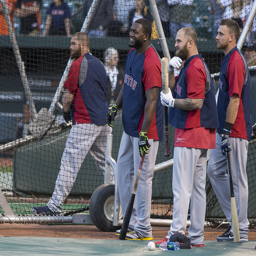
A group of men standing on a field with bats.
A bunch of people are lined up to take batting practice.
some baseball players with bats and red and blue shirts
A baseball team is standing around watching something.
Professional baseball players waiting to warm up before a game.